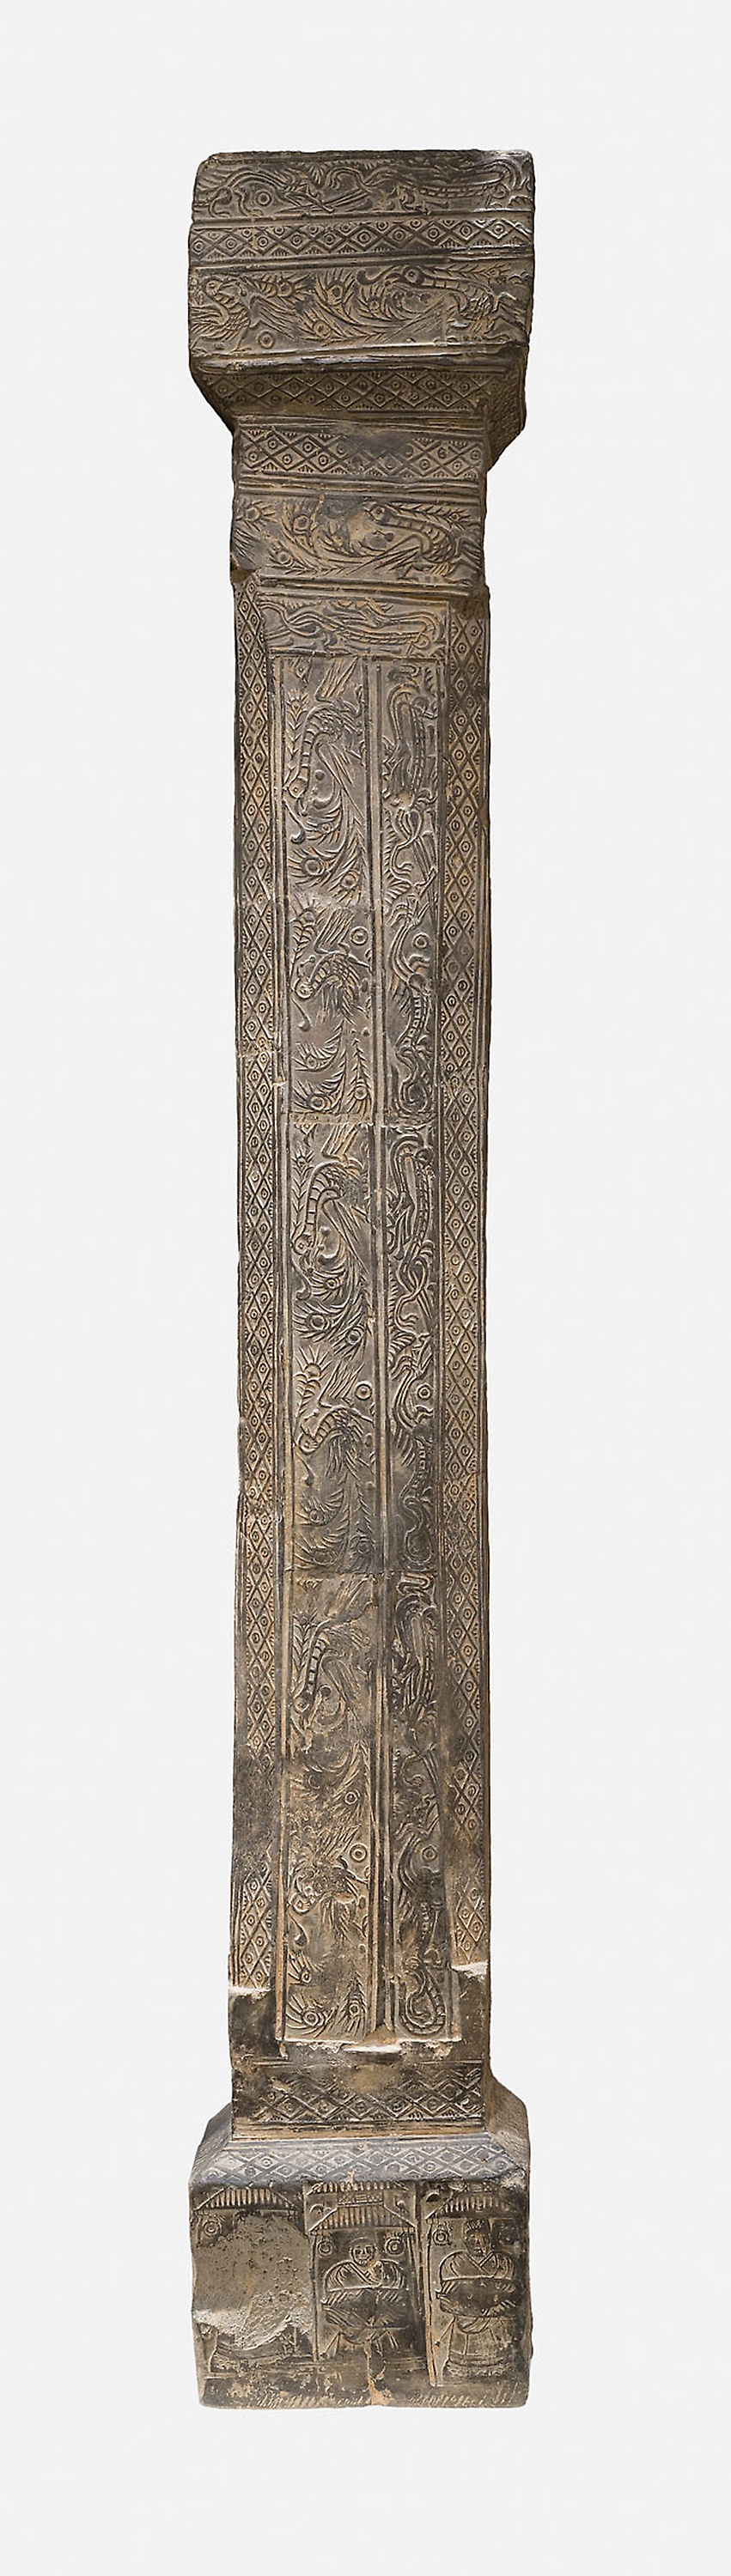
sword, antique, bronze, metal, art